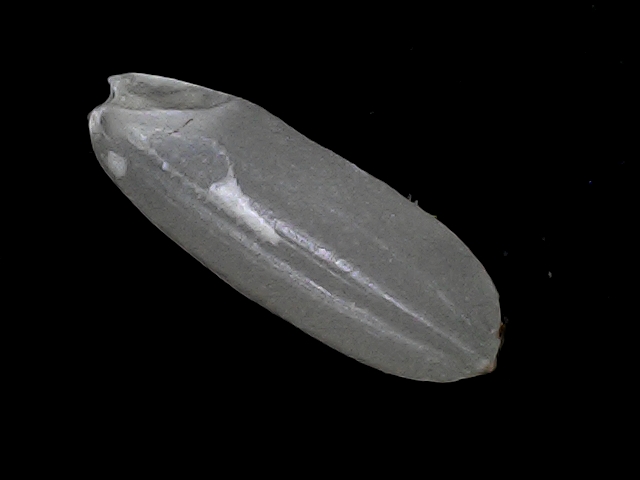
Rice variety: BRRI67